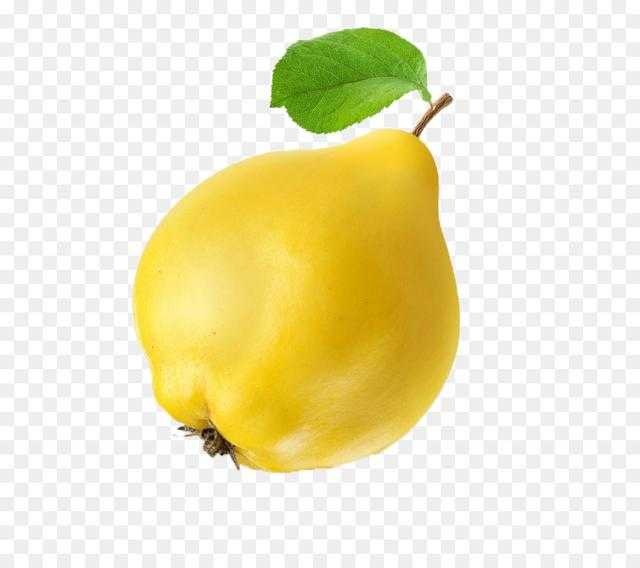
Label: Pear